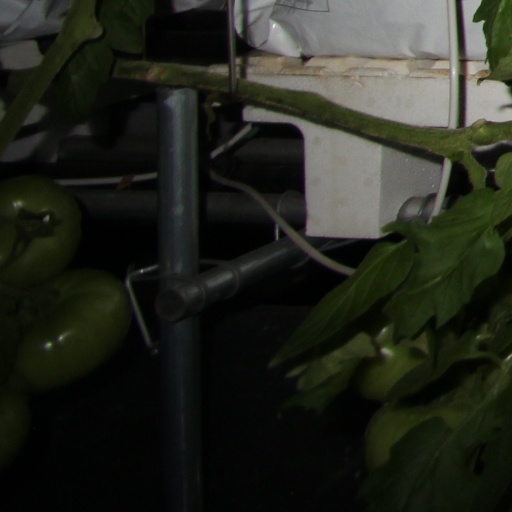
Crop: tomato